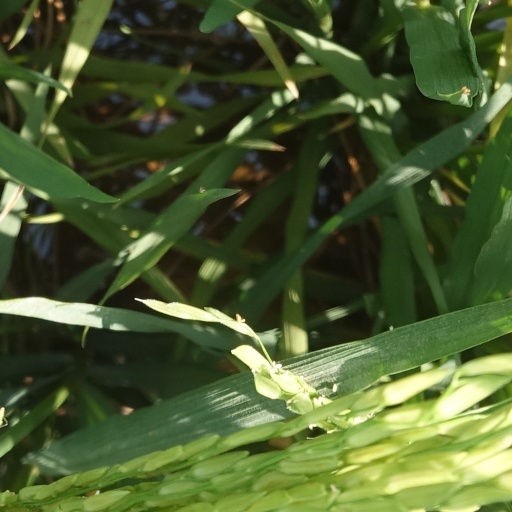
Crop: rice